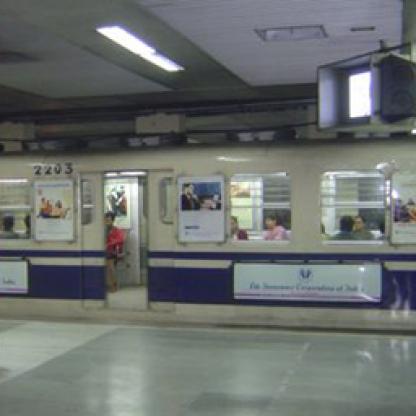
Scene: Indoor